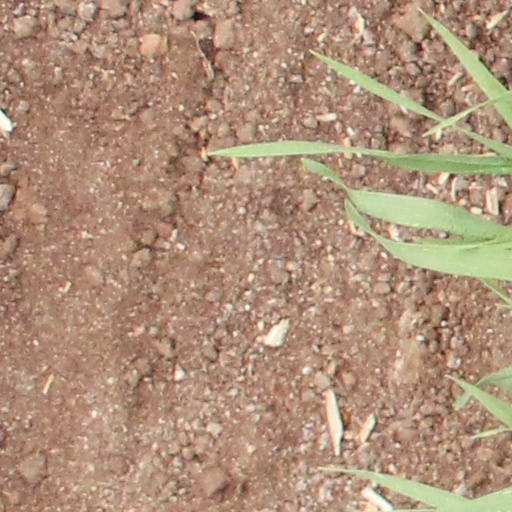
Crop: wheat